Joe Thompson vs Walter Clarke

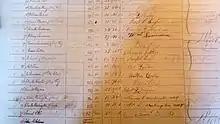
July 1811 Washington Navy Yard payroll of blacksmiths # 34 blacksmith Jo Thompson's monthly pay signed by slaveholder Walter Clarke. Although enslaved Jo Thompson later took Clarke to court in Clarke v Thompson.

Following his manumission, Joe Thompson continued to work at the Washington Navy Yard blacksmith shop as a blacksmith striker. He is listed on the 1819 payroll of mechanics and laborers, as a blacksmith striker pay rate $1.12 per day, on the April 1829 list of persons employed at the Washington Navy Yard, Thompson's again appears with the shipyard blacksmith shop employees, pay-rate $1.12 per diem. The compilers specifically noted Joe Thompson as "free.". On the same 1829 list of black free and enslaved employees is celebrated diarist Michael Shiner. On the list, Shiner is enumerated as a slave of the clerk of the yard, Thomas Howard. In that year Shiner was working in the navy yard "ordinary" where his occupation is given as "O.S." or Ordinary Seaman. This was a common subterfuge of the era to avoid restrictions on the employment of enslaved labor. Shiner's wages are recorded as $10.00 per month, but were collected by Thomas Howard.